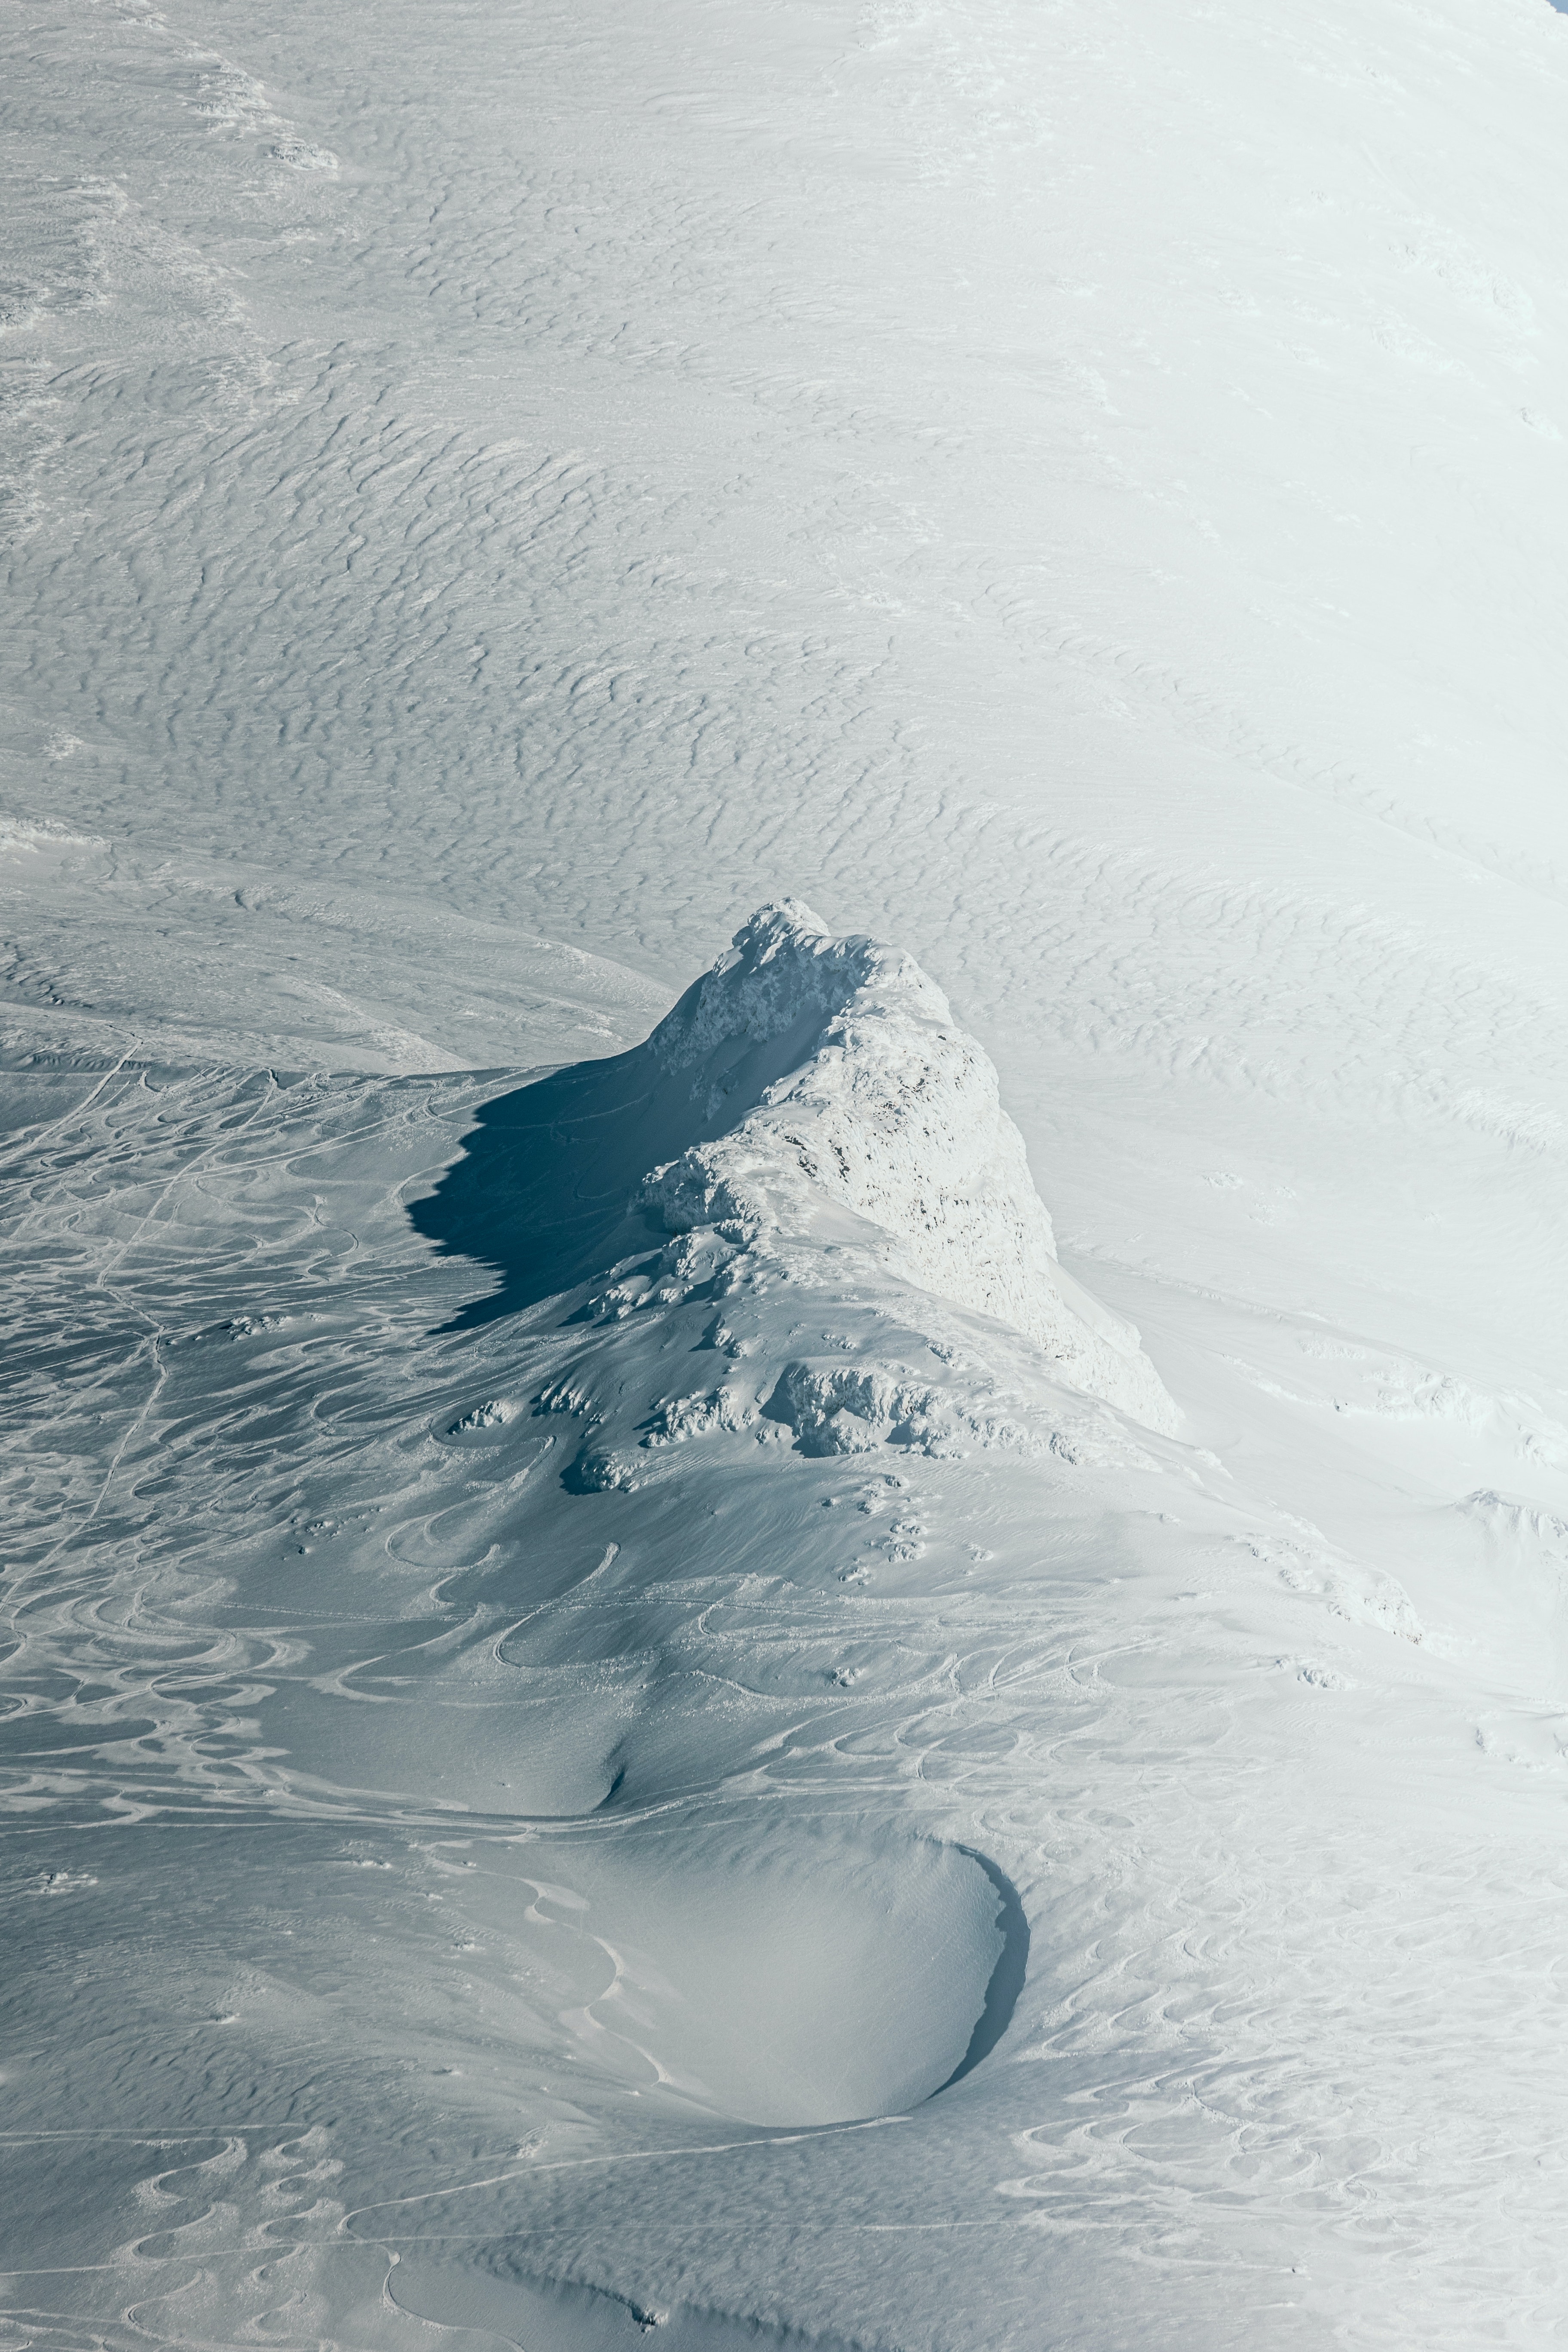
art, snow, slope, glacial landform, ice cap, geological phenomenon, polar ice cap, freezing, landscape, winter, electric blue, arctic, massif, glacier, mountain range